Shivaune Field

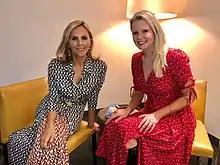
Field interviews founder and CEO Tory Burch for Forbes in NYC

Other interviews include Mike Tyson, Angelina Jolie, Christian Bale, Colin Farrell, John Cleese, Eva Longoria, Drew Barrymore, Ashton Kutcher, Jack Black, LeBron James, Mark Cuban, Sumner Redstone, Eike Batista, Prince Albert of Monaco, politicians and Fortune 500 CEOs.